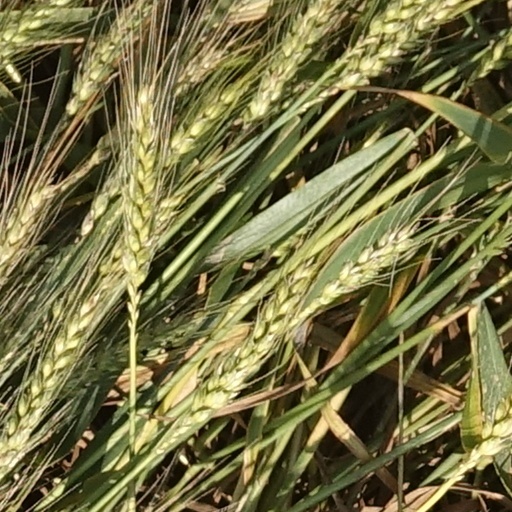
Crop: wheat